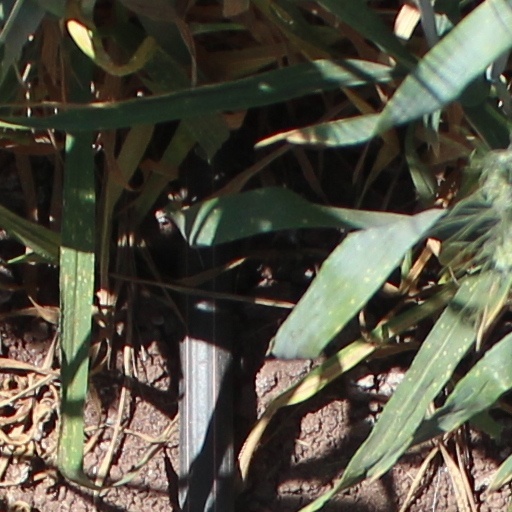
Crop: wheat